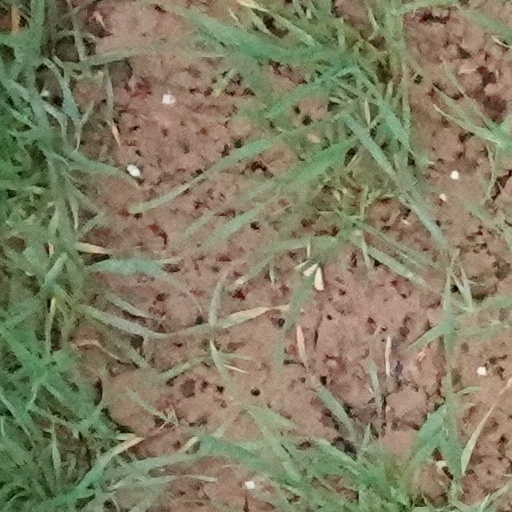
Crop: wheat